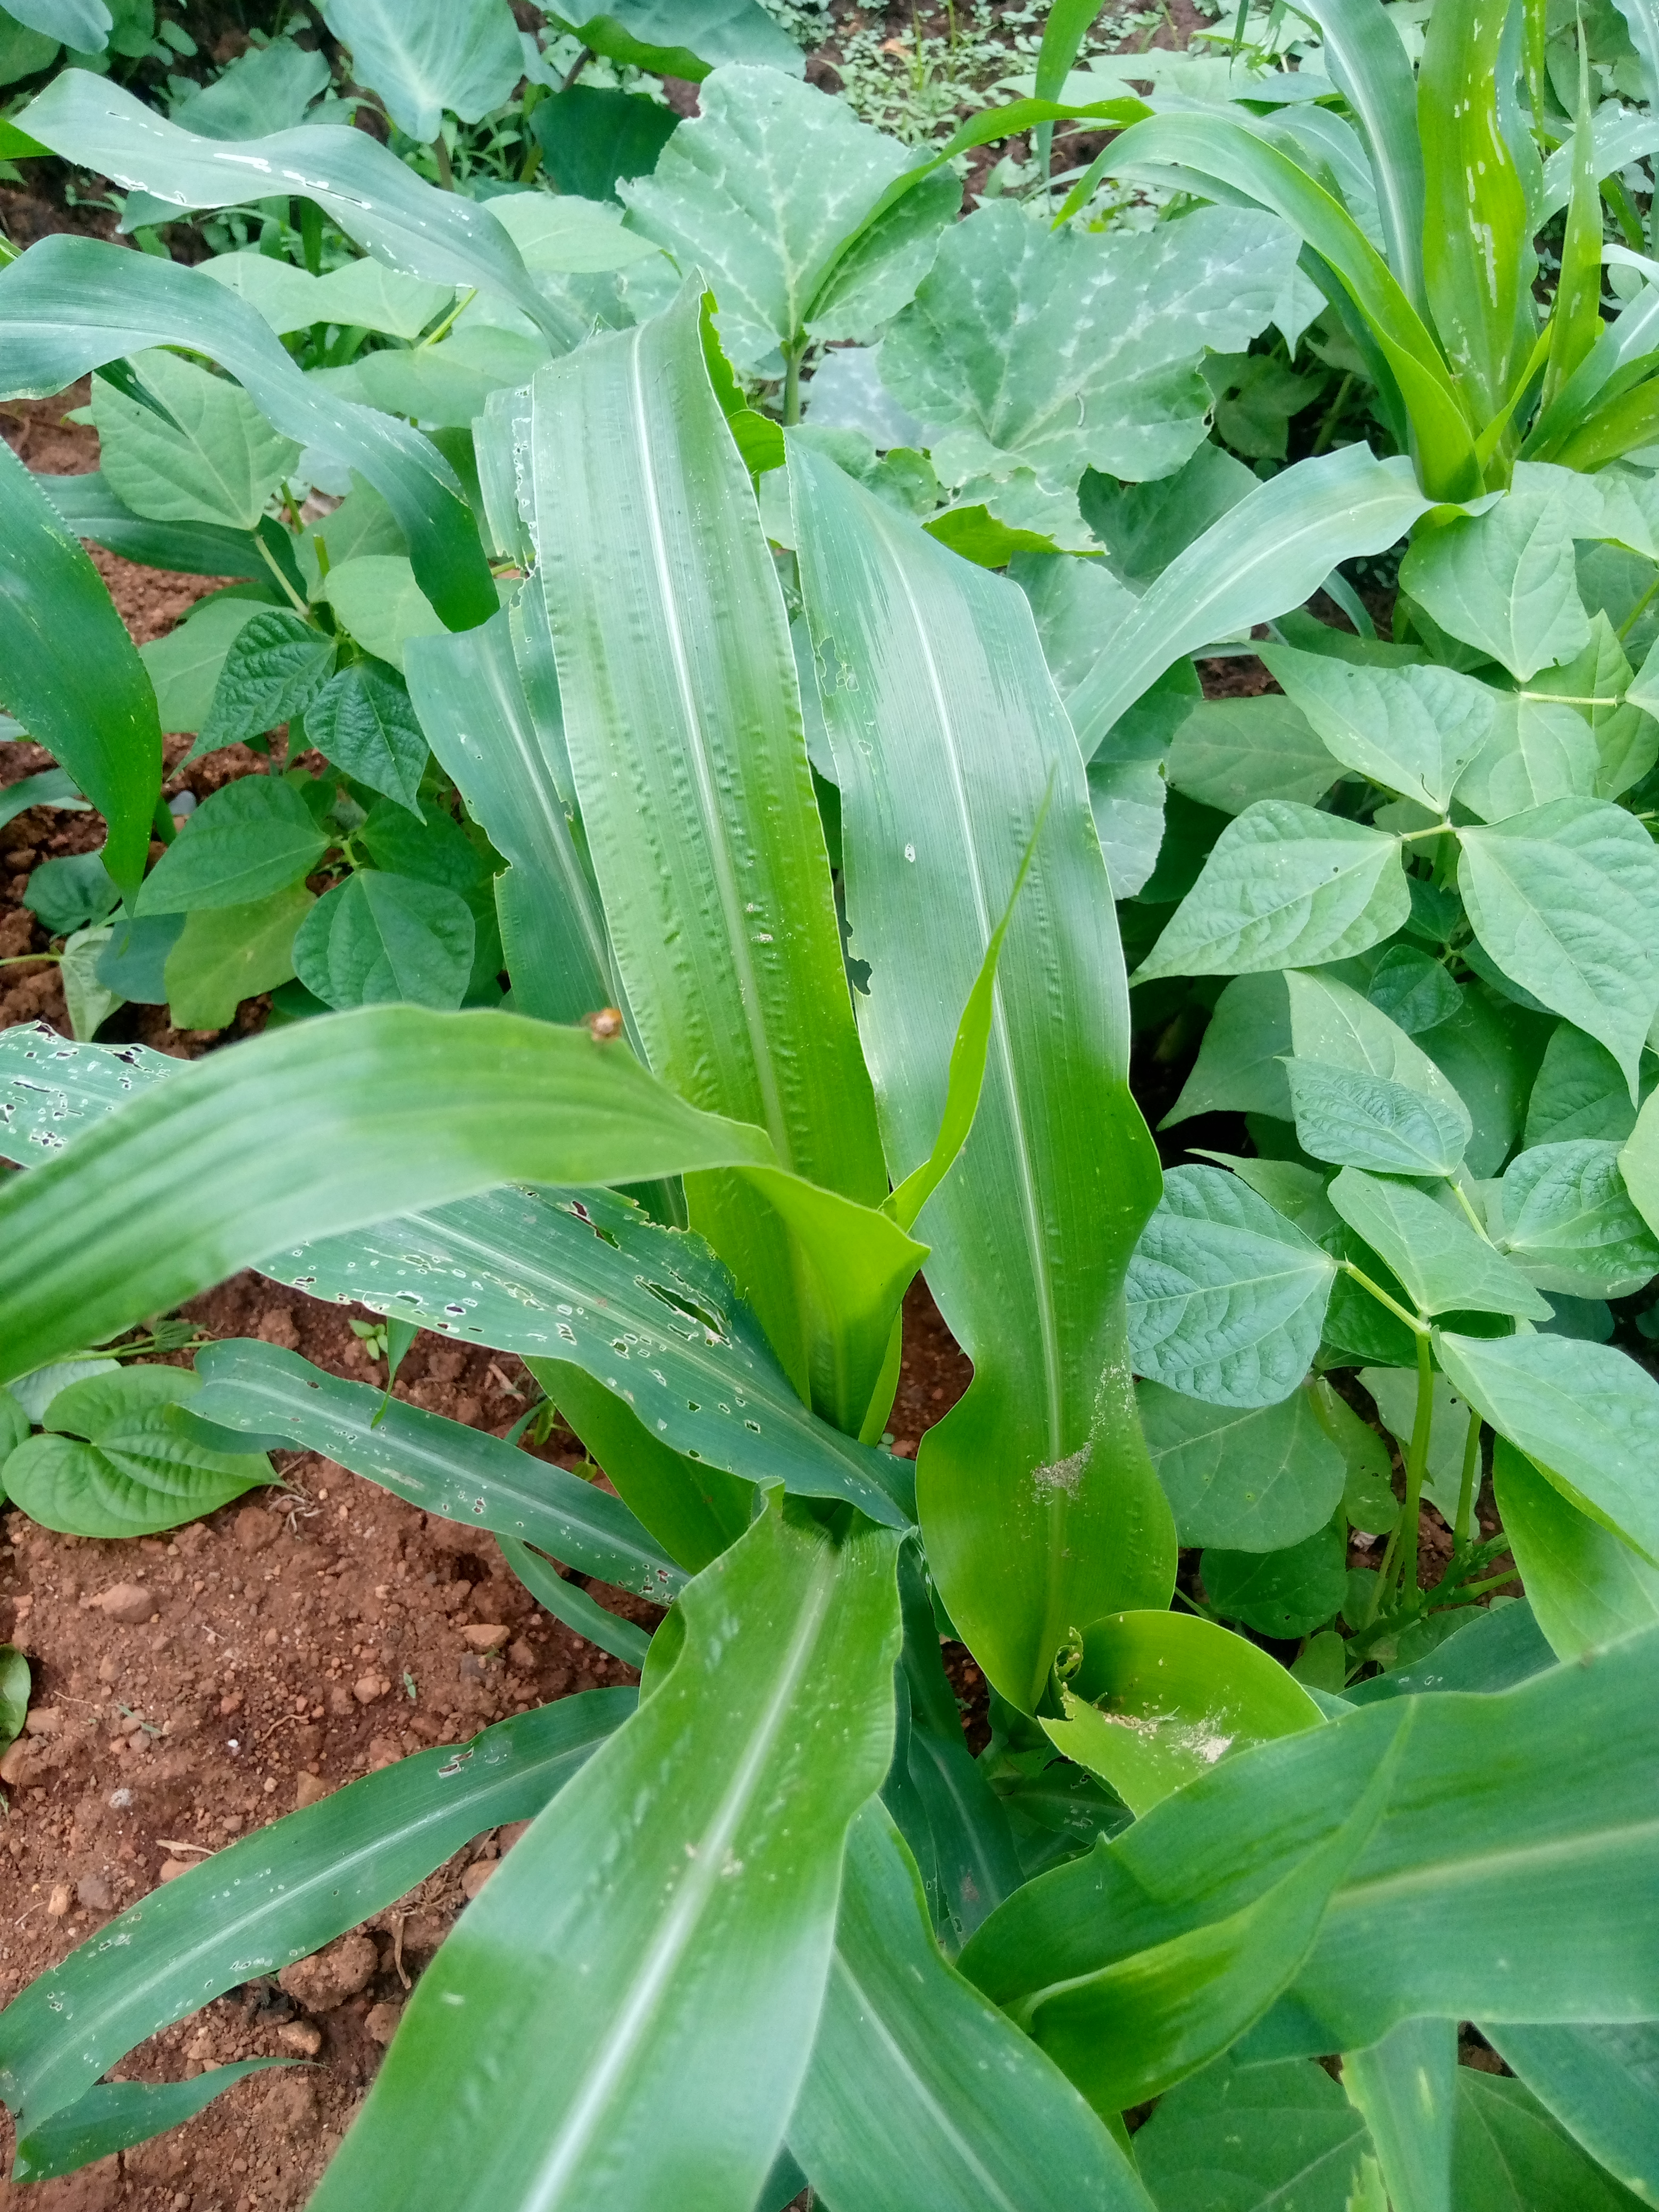
Label: spodoptera_frugiperda